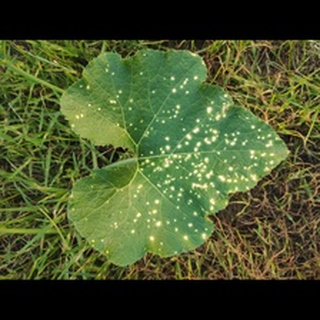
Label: pumpkin_powdery_mildew